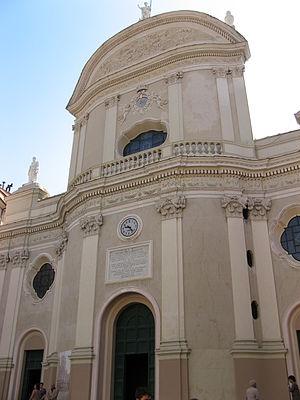
Imperia est une ville, chef-lieu de la province homonyme, en Ligurie (Italie), limitrophe avec le département français des Alpes-Maritimes. Son agglomération regroupe environ 73 000 habitants en 2010.